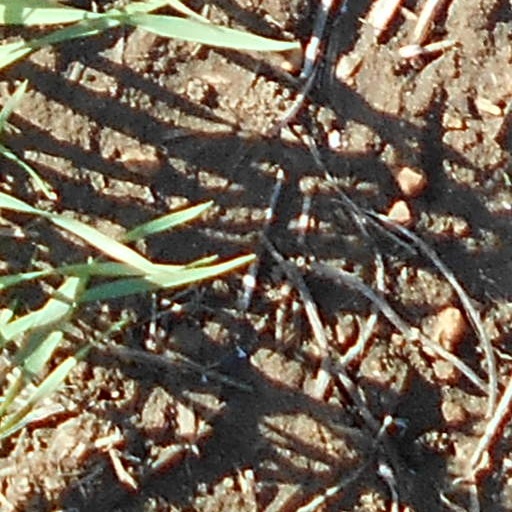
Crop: wheat